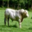
Label: cattle